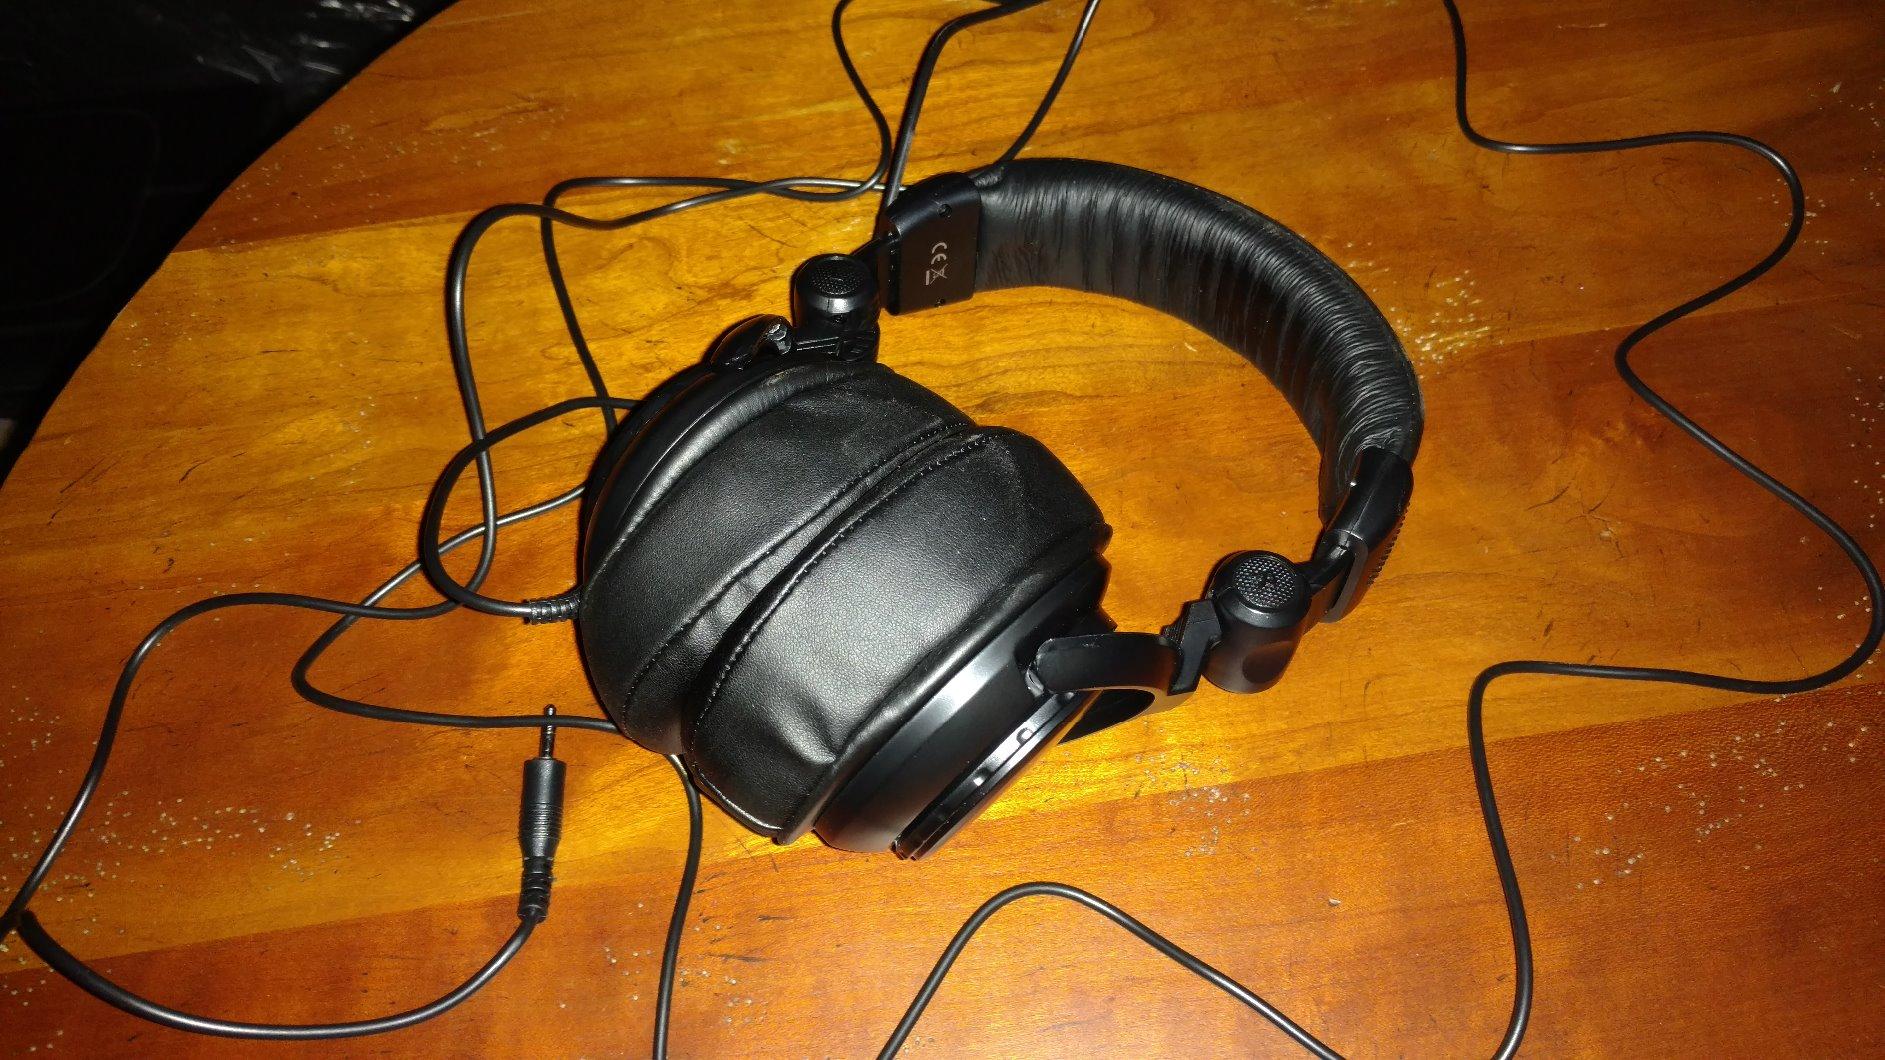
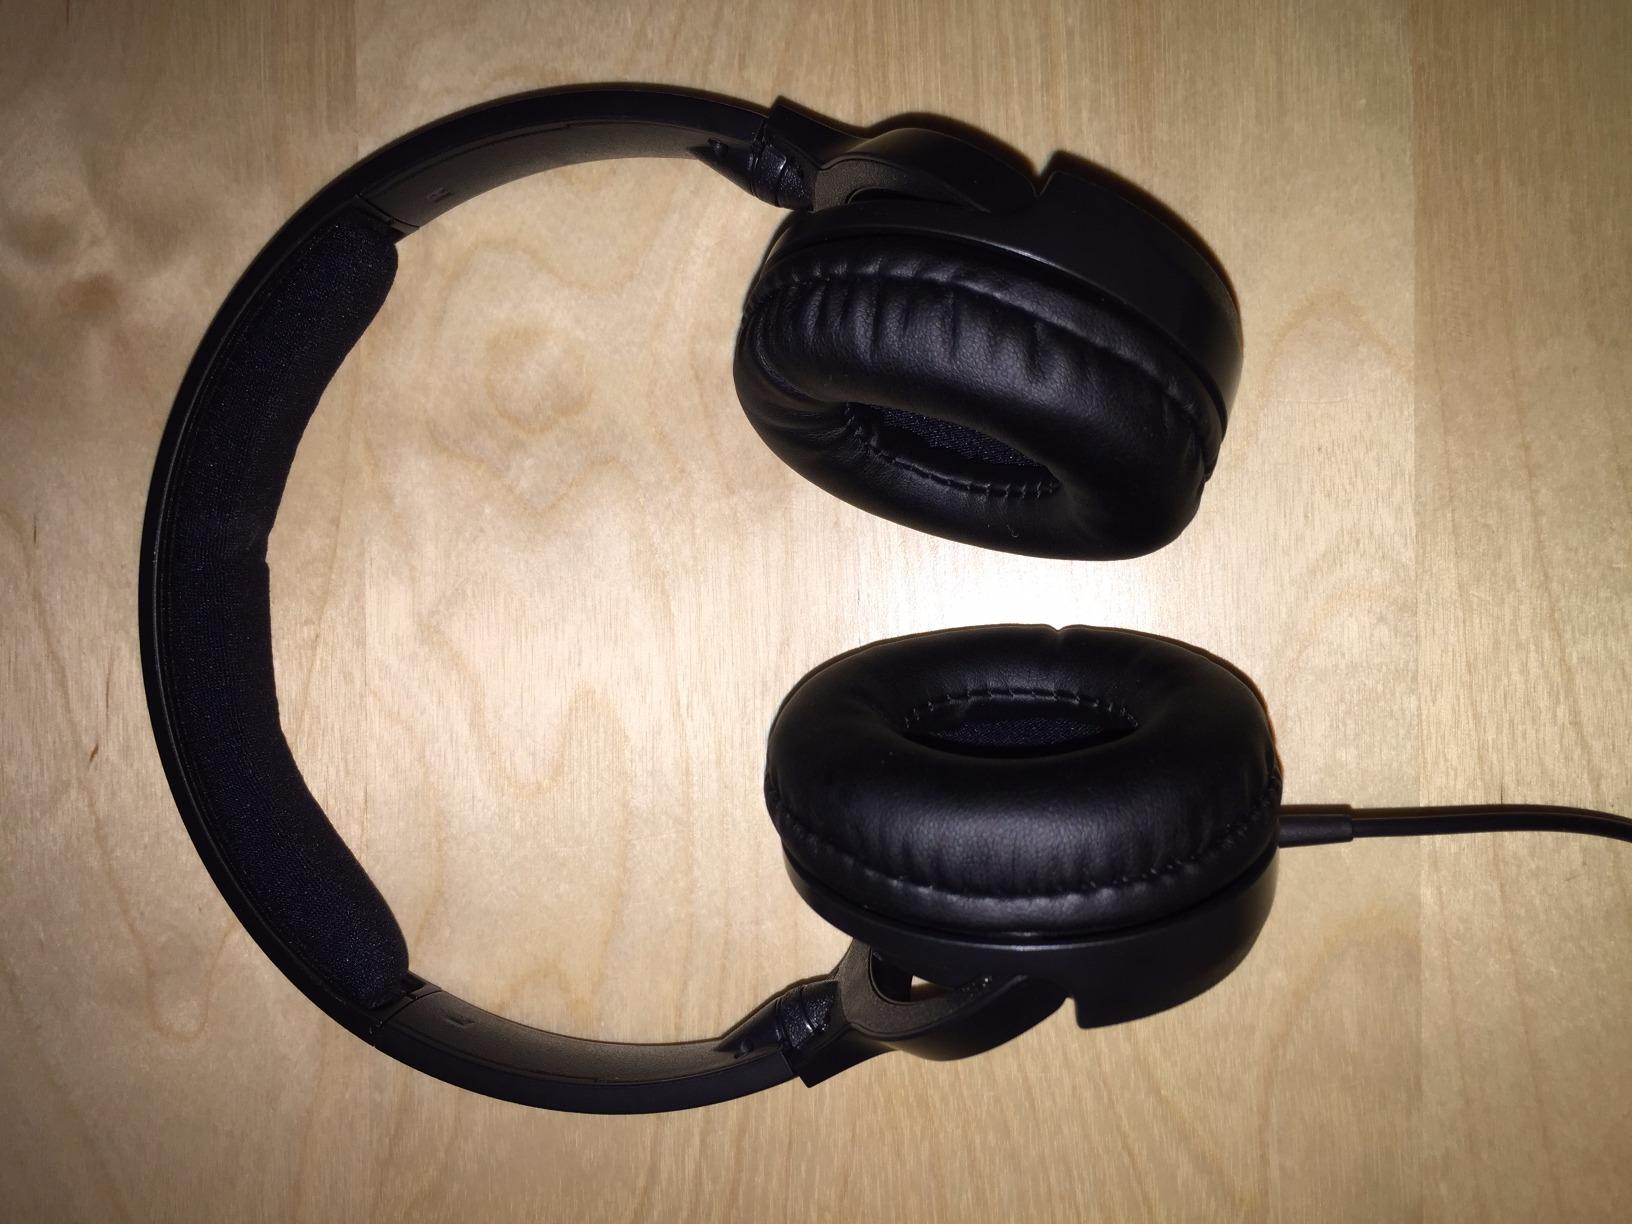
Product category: headphones
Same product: no